Islam in Brazil

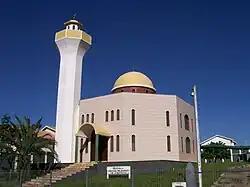
Islamic Centre of Campinas.

Brazil is a predominantly Christian country with Islam being a minority religion, first brought by African slaves and then by Lebanese and Syrian immigrants. Due to the secular nature of Brazil's constitution, Muslims are free to proselytize and build places of worship in the country. However, Islam is not independently included in charts and graphics representing religions in Brazil due to its very small size, being grouped in "other religions", which generally represent about 1% of the country's population. The number of Muslims in Brazil, according to the 2010 census, was 35,207 out of a population of approximately 191 million people. This corresponds to 0.018% of the Brazilian population.